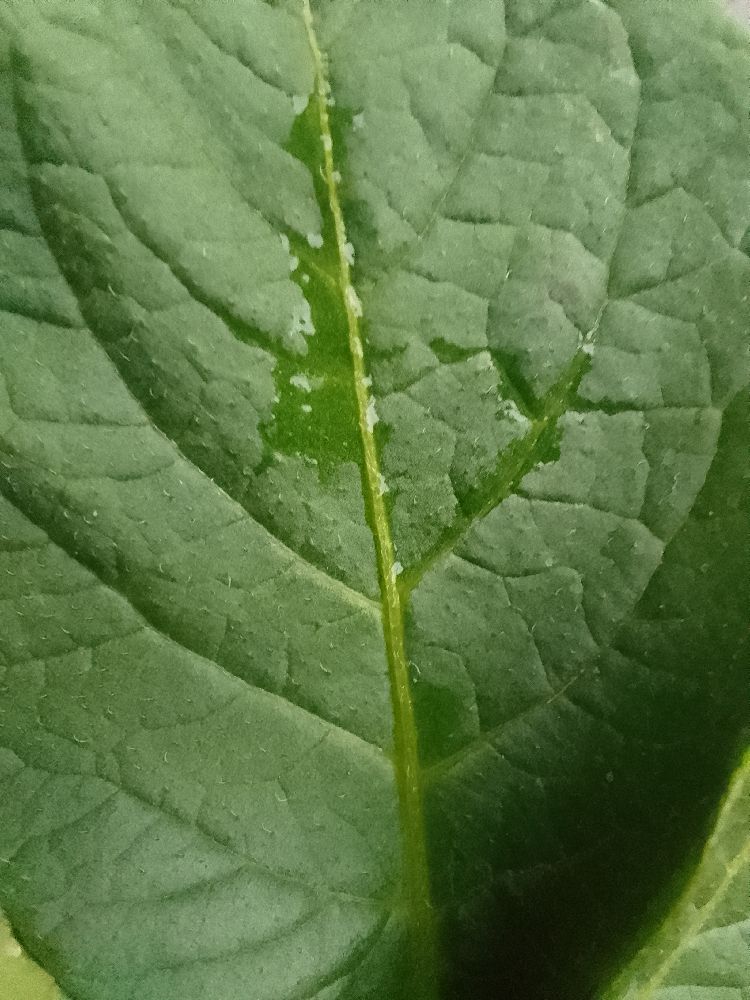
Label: Healthy